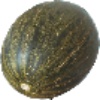
Label: melon_piel_de_sapo